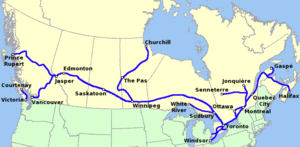
Via Rail Canada
Vias ruter
Via Rail Canada er det statslige jernbaneselskab til persontransport i Canada.